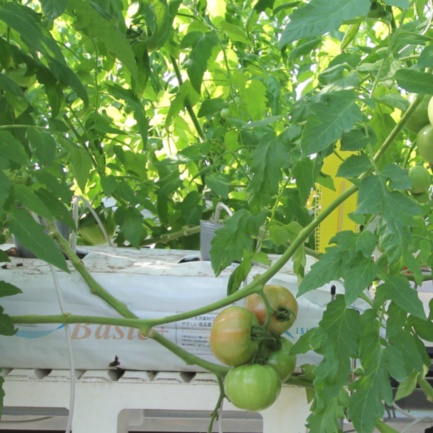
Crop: tomato